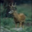
Label: deer